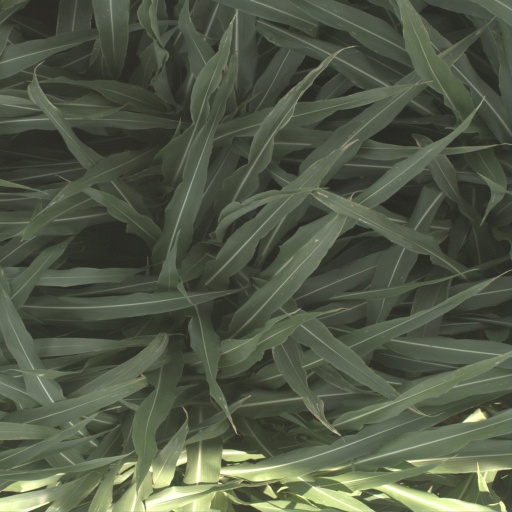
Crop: sorghum